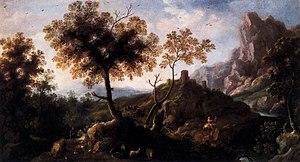
Ignacio de Iriarte est un peintre espagnol, né en 1621 à Azcoitia, Guipuzcoa, et mort à Séville en 1670. Il était élève d'Herréra le Vieux. Il se consacra au paysage. On admire dans ses œuvres la transparence de l'air, la légèreté des feuillages, un savant emploi du clair-obscur, la limpidité des eaux et la beauté des ciels. Il travailla longtemps avec Murillo, qui ornait ses sites de personnages. Ignacio de Iriarte fut un des fondateurs de l'Académie de Séville.